Bauchi Emirate

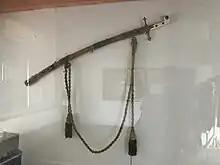
A sabre used in the emirate. From the Bauchi State Museum.

The manner with which Usman and his allies acted during the civil war further deepened the animosity the survivors of the war had on him and alienated the people who had initially supported him. This resentment continued even during the mid 1880s. Sarkin Musulmi Mu'azu approved Ibrahima's abdication but died shortly after. After repeated complaints from influential figures in Bauchi, his successor Umaru bin Ali ordered Usman to Sokoto and formerly dethroned and detained him there. To replace him, Umaru appointed Umaru dan Salamanu, a grandson of Yaqubu who had remained neutral during the conflict, as Bauchi's new Emir.